Capcom Cup 2015

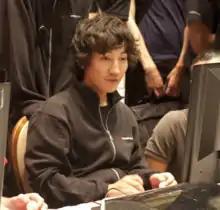
Daigo Umehara won first place at the NorCal Regionals and Stunfest Premier Events.

A series of qualifying events for the tournament were held throughout the year, known as the 2015 Capcom Pro Tour. The Pro Tour consisted of 16 "Premier Events", divided into four "regions", them being North America, Europe, Asia, and "Wild Card". The 16 Premier Events of the 2015 Capcom Cup were: